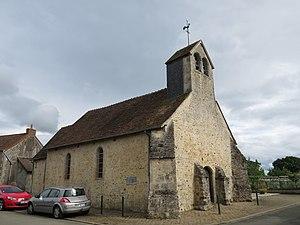
église
La liste des églises de la Sarthe recense de la manière la plus complète possible les églises, cathédrale et basilique situées dans le département français de la Sarthe.
Béthon est une commune française, située dans le département de la Sarthe en région Pays de la Loire, peuplée de 327 habitants.
Églises possédant un clocher-mur, ou clocher à peigne, clocher-arcade ou campenard.